Azerbaijanis who went missing during the First Nagorno-Karabakh War

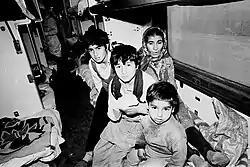
Azerbaijani refugees after the Khojaly massacre

Azerbaijanis who went missing during the First Nagorno-Karabakh War, refers to Azerbaijanis who either went missing, or were taken as POWs by the Armenian Armed Forces and Artsakh Defence Army, during the First Nagorno-Karabakh War, starting from 1988, and ending in 1994.